Rimac Concept One

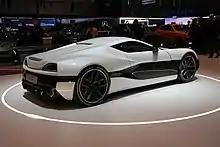
Rear view

After a series of incremental improvements, the final version of the car was presented at the March 2016 Geneva Motor Show. In 2017, the Concept One participated at the Goodwood Festival of Speed for the first time, breaking the EV speed record on a timed track.